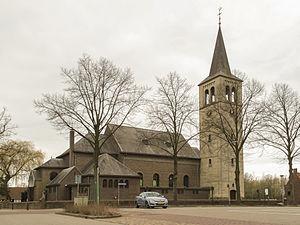
Hunsel est un village néerlandais situé dans la commune de Leudal, dans la province du Limbourg néerlandais. Le 1ᵉʳ janvier 2007, le village comptait 963 habitants.